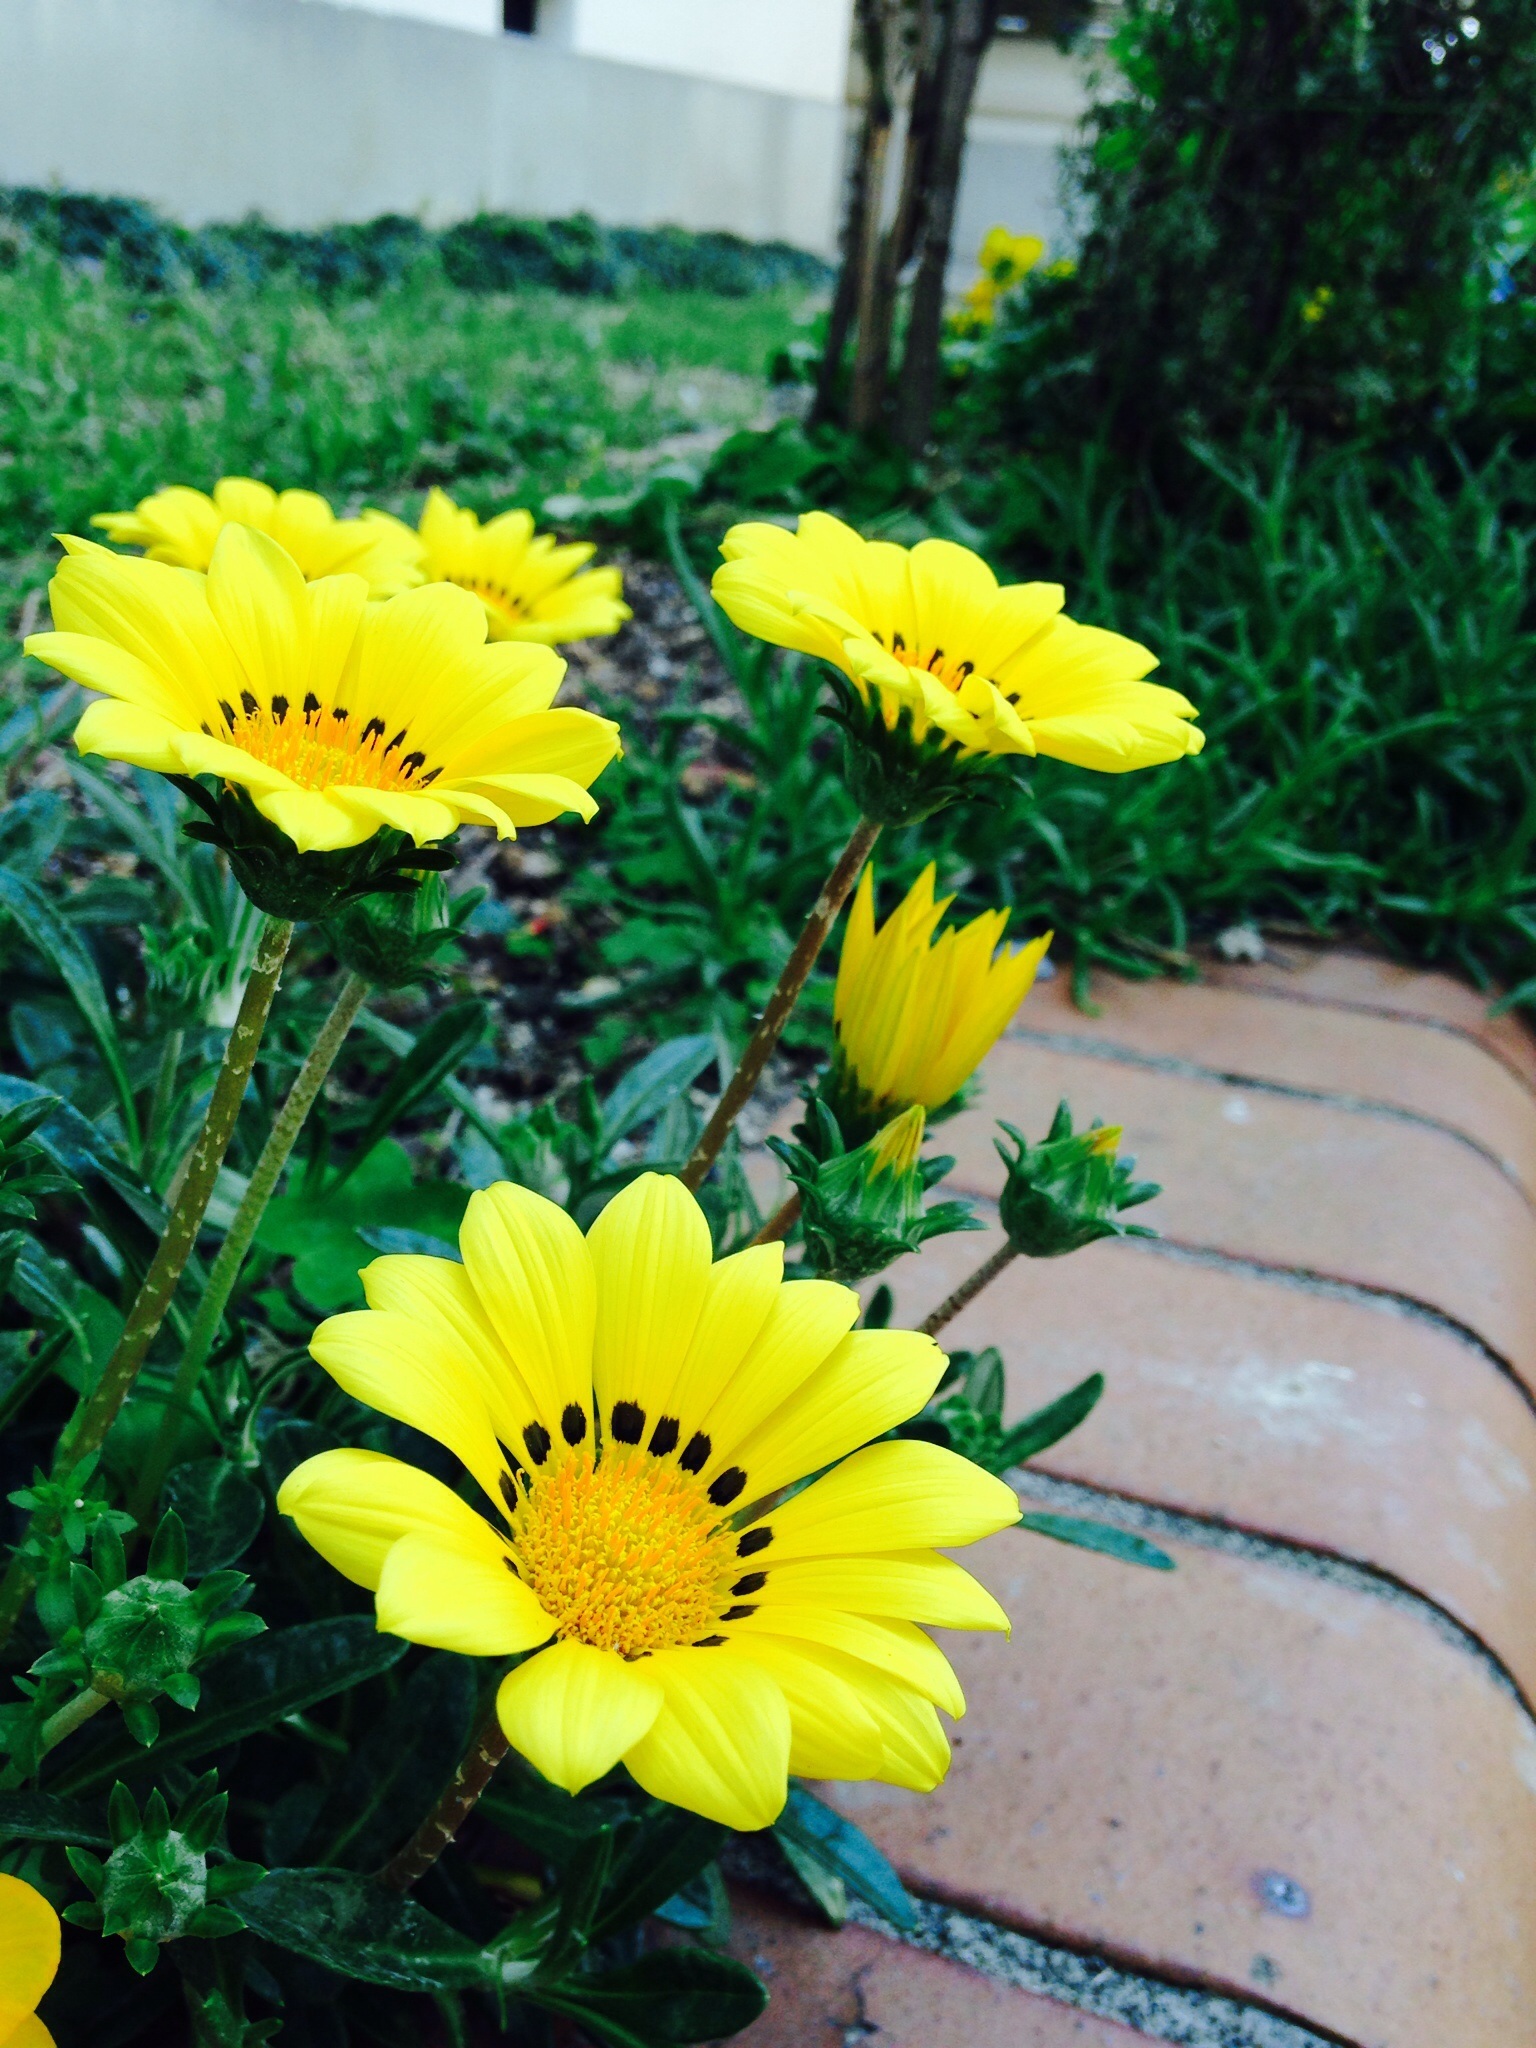
plant, flower, petal, daisy, herb, botany, yellow, garden, flora, yellow flower, public garden, flowering plant, daisy family, annual plant, land plant